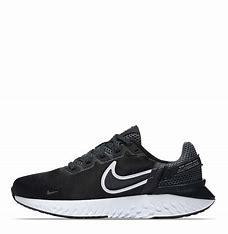
Brand: Nike
Model: Legend React